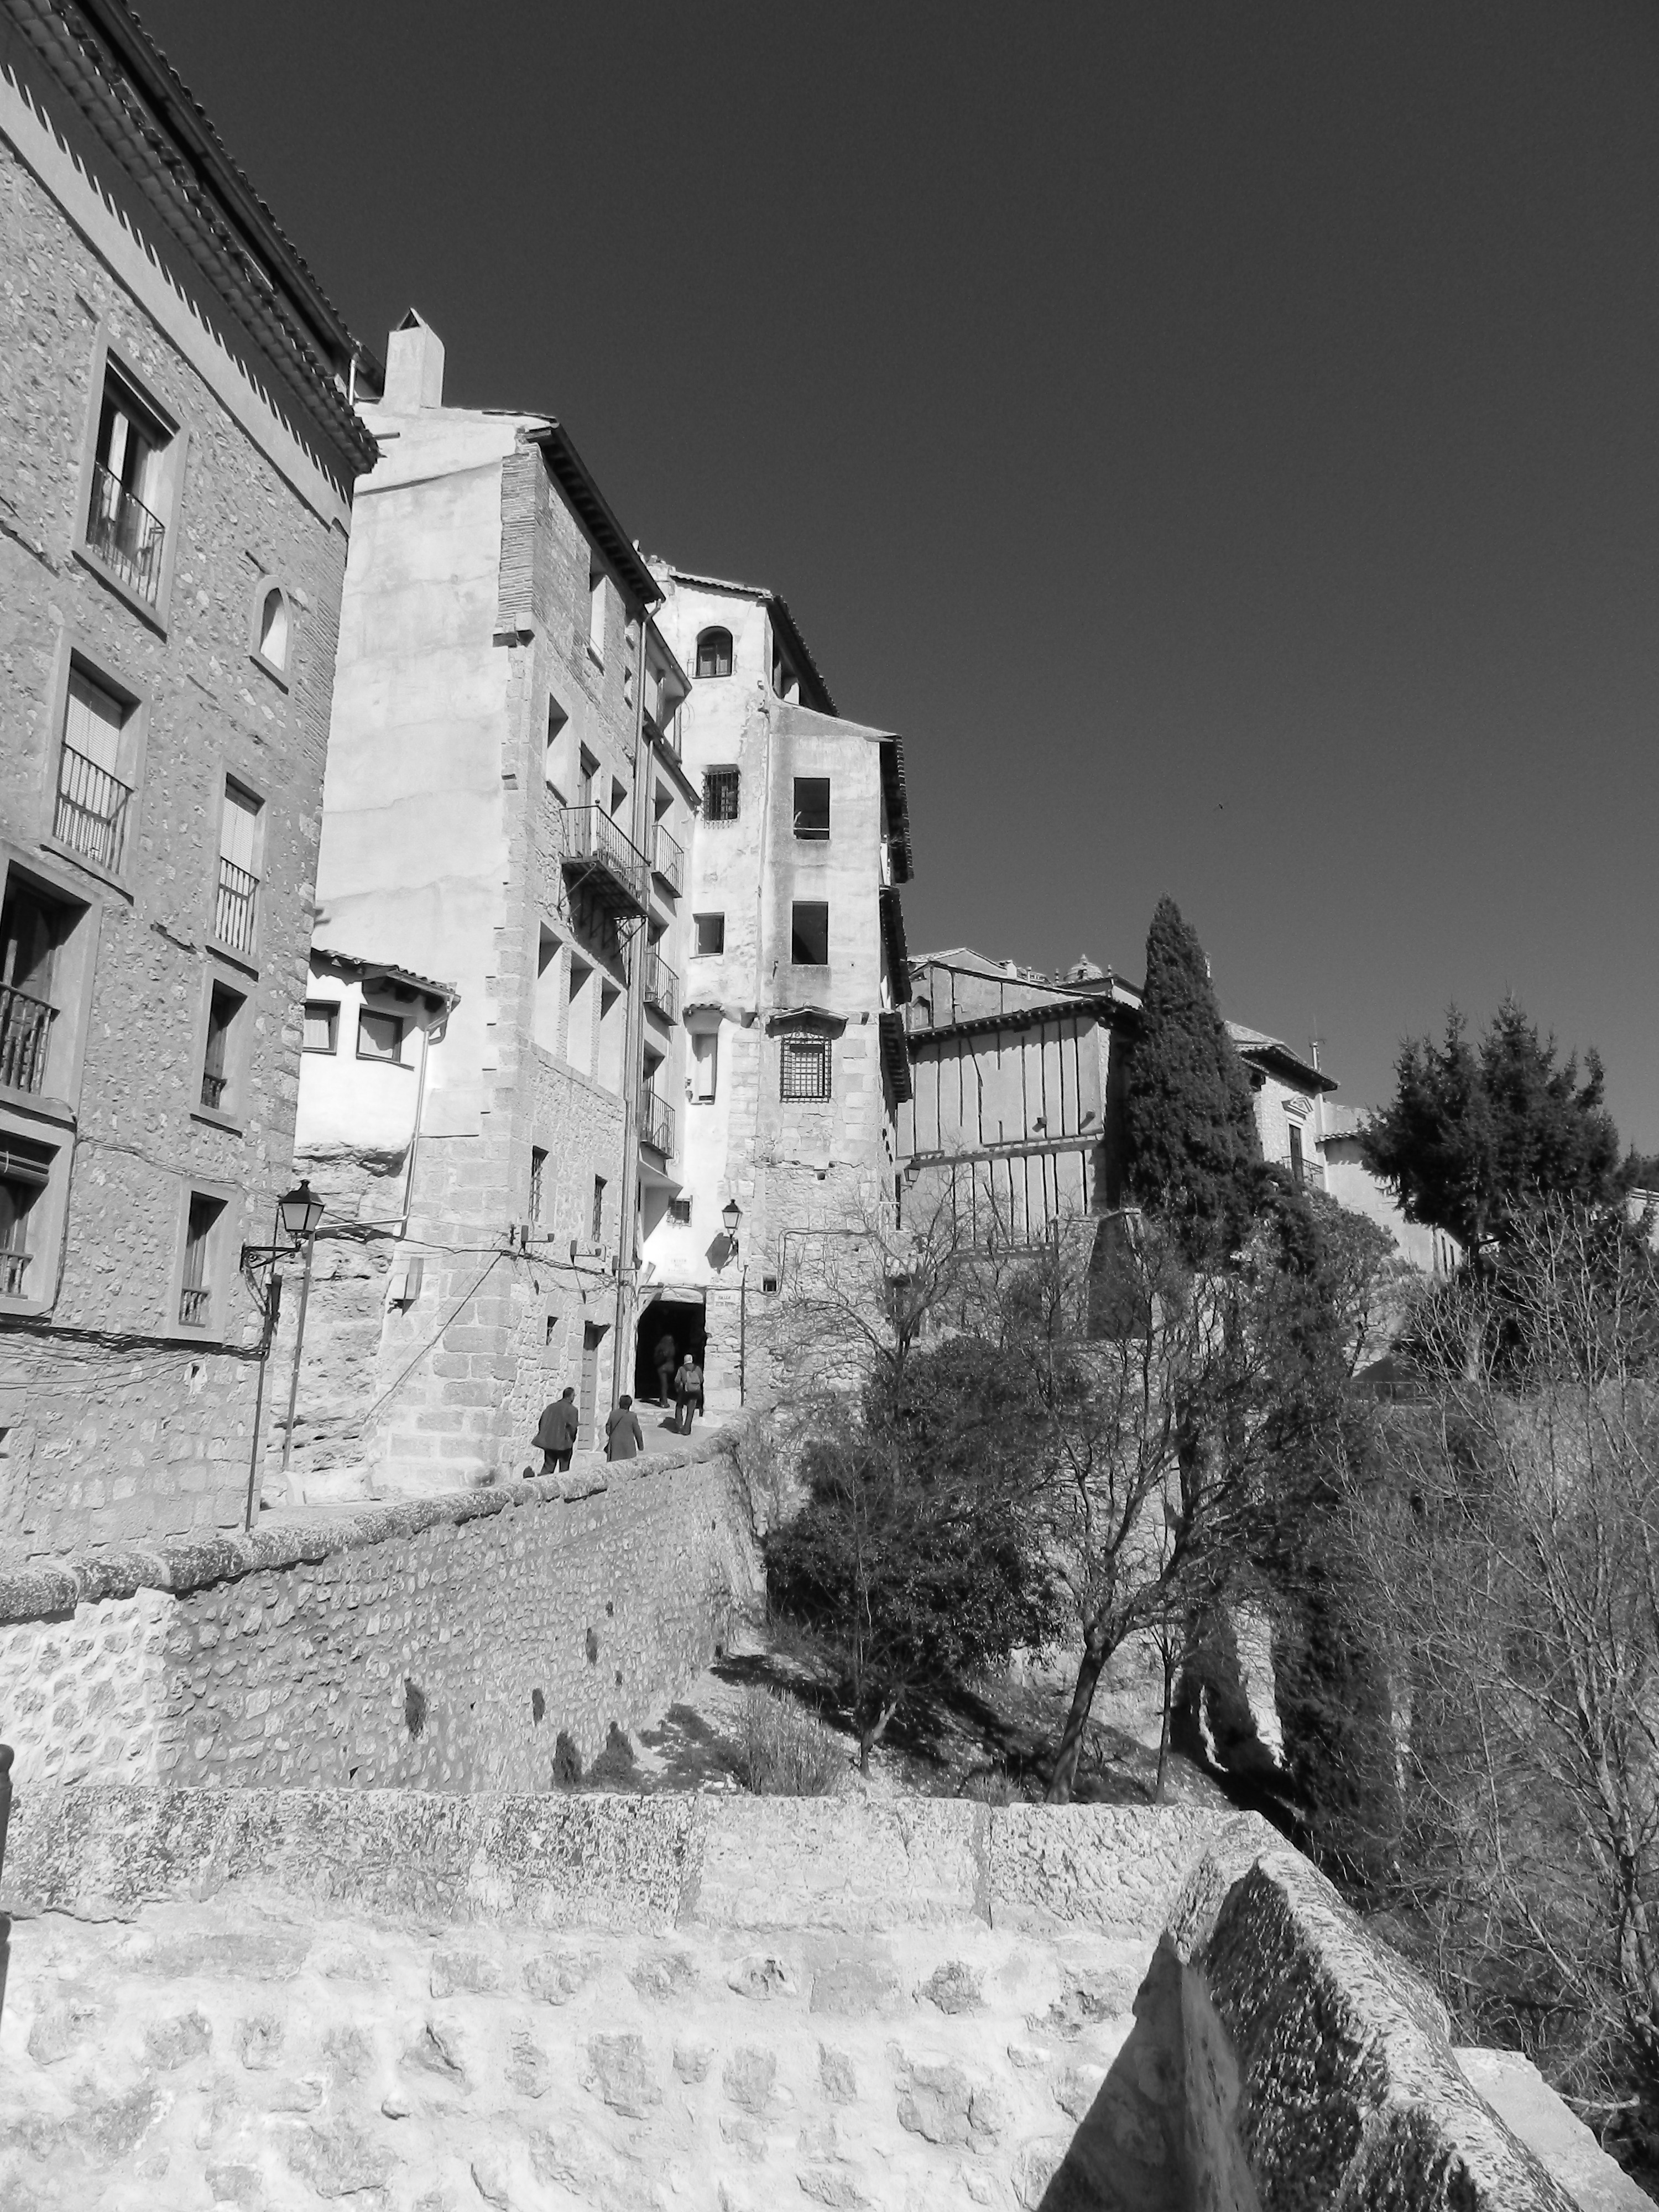
black and white, white, photography, house, building, city, wall, castle, monochrome, spain, ruins, photograph, history, monochrome photography, ancient history